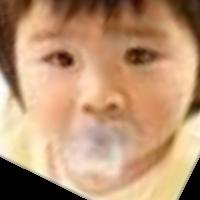
Age group: age 01-10